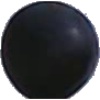
Label: Grape Blue 1